100 Fine Castles of Japan

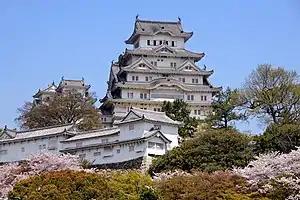
Himeji Castle

The castles in were chosen based on their significance in culture, history, and in their regions by the in 2006.